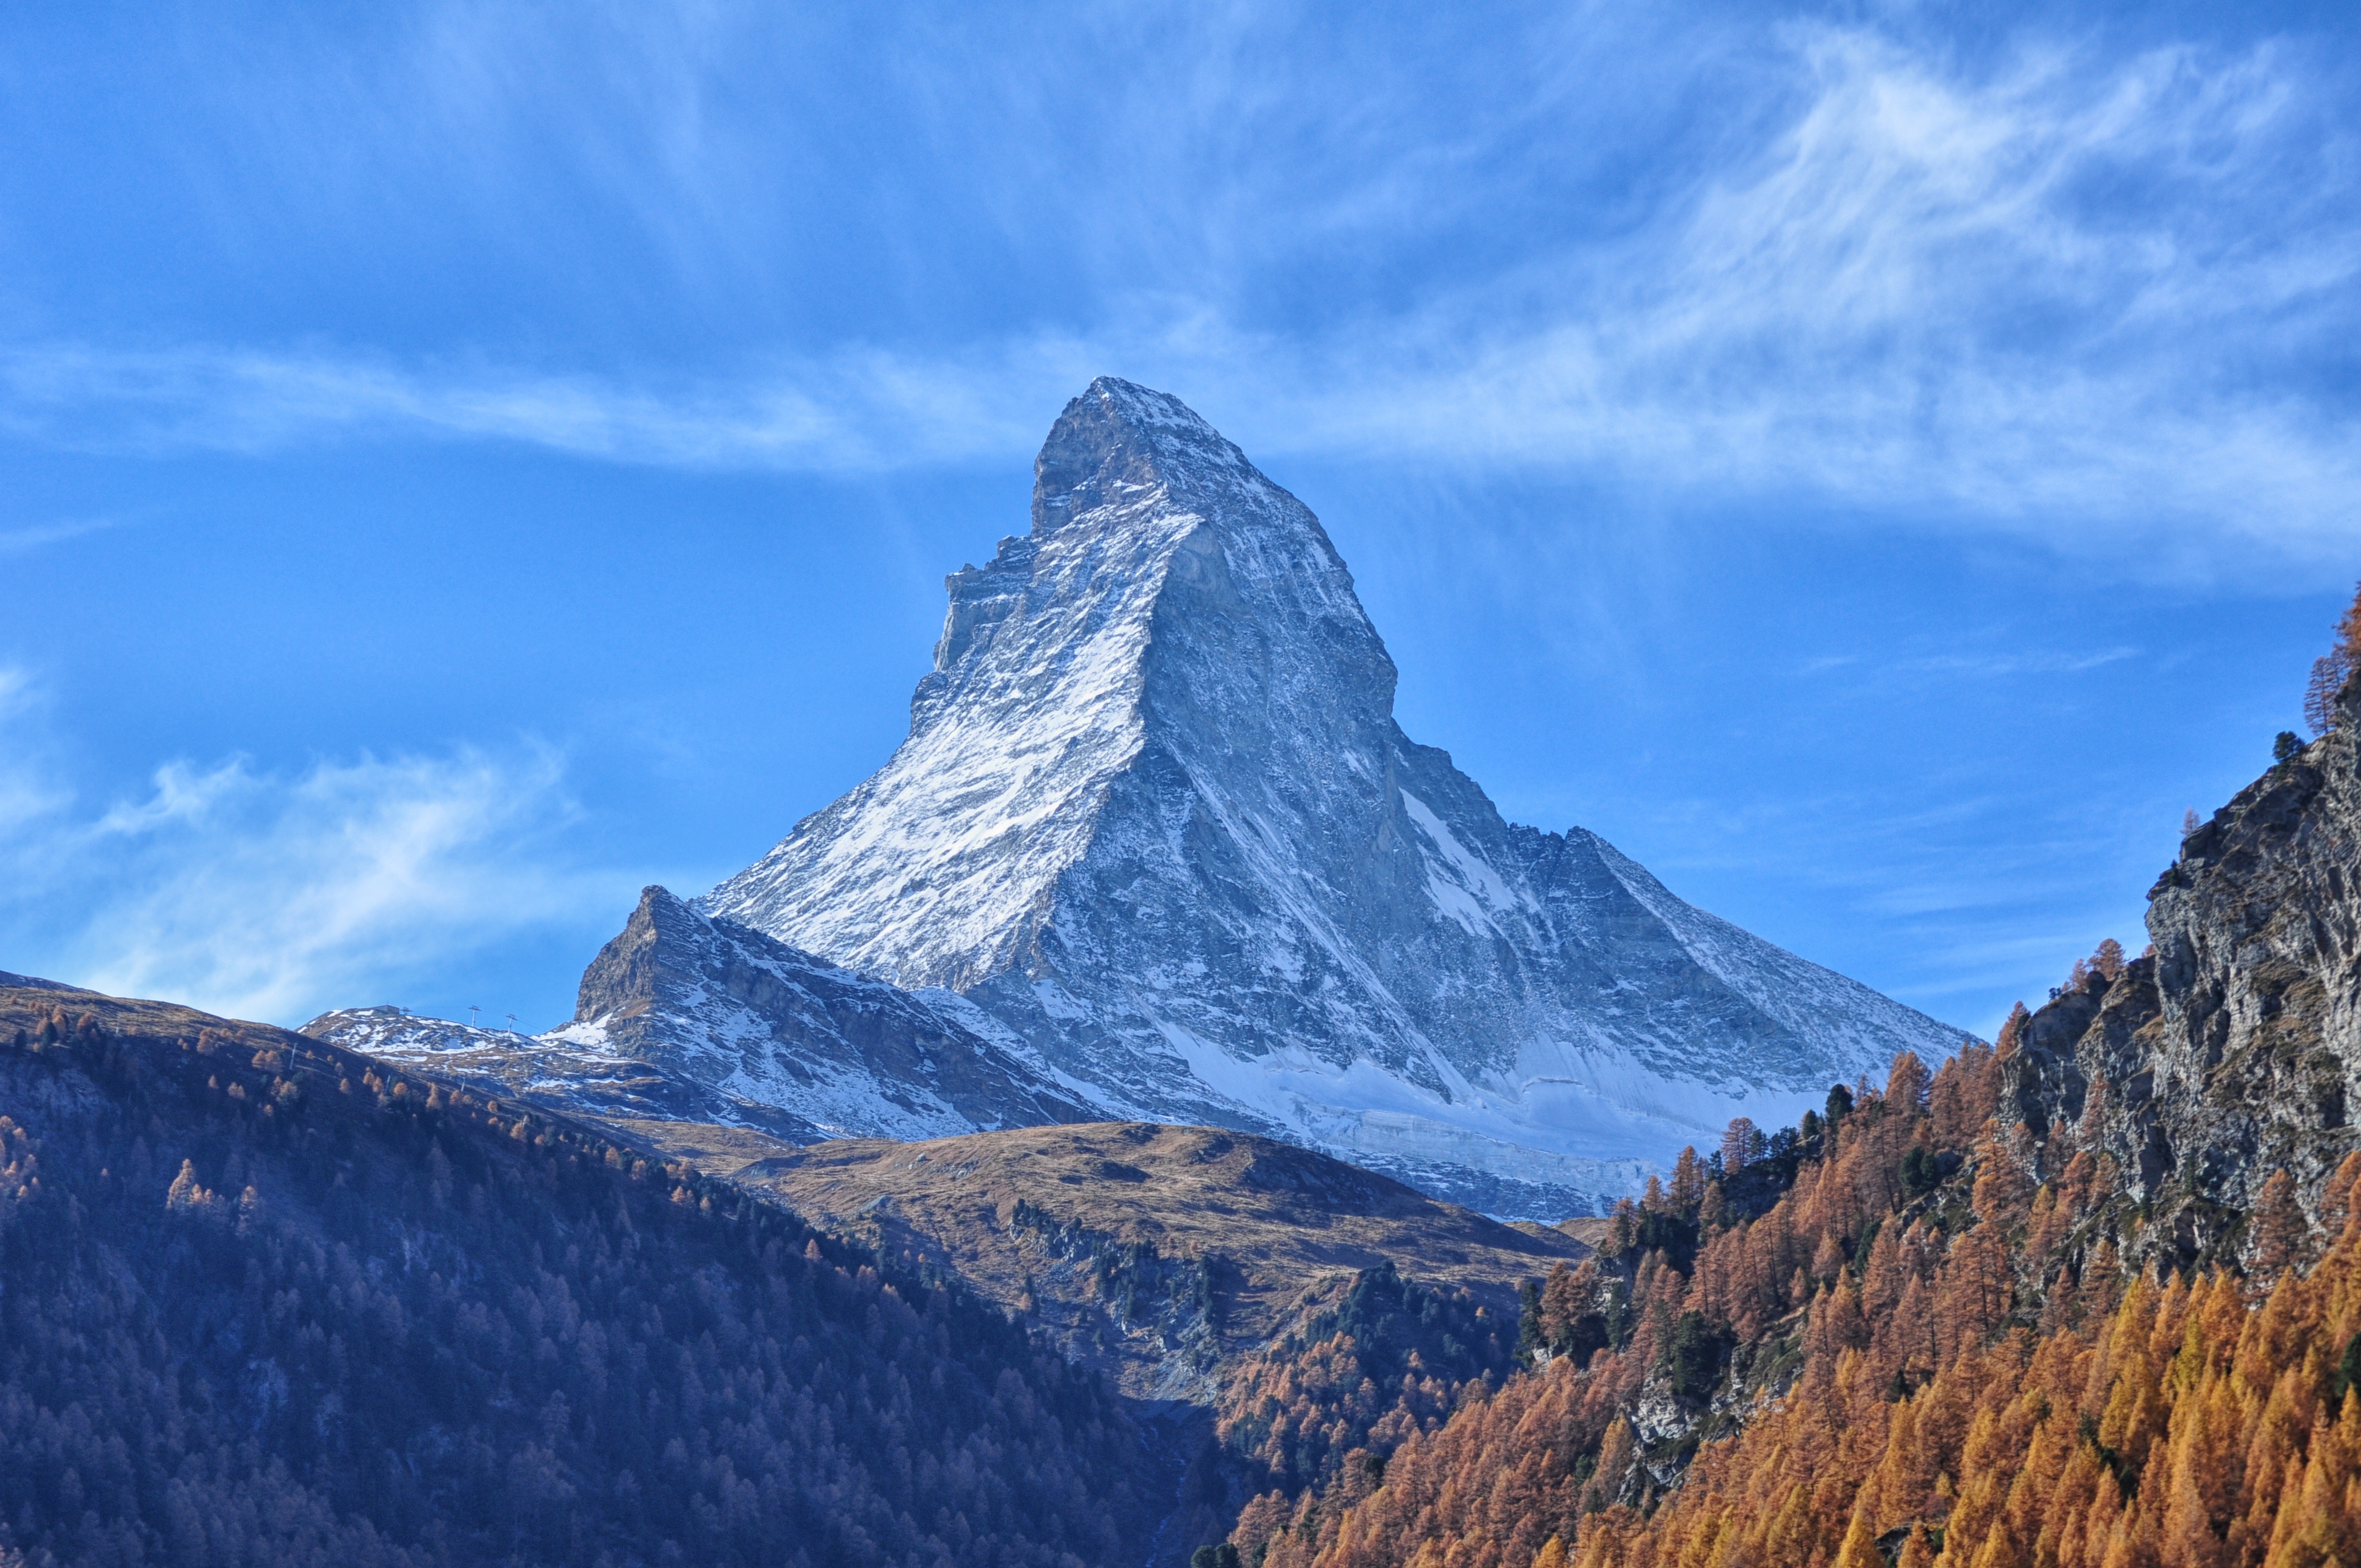
landscape, nature, wilderness, mountain, snow, winter, cloud, mountain range, ridge, summit, alps, plateau, switzerland, fell, landform, zermatt, matterhorn, mount matterhorn, geographical feature, mountainous landforms